ShuntCheck

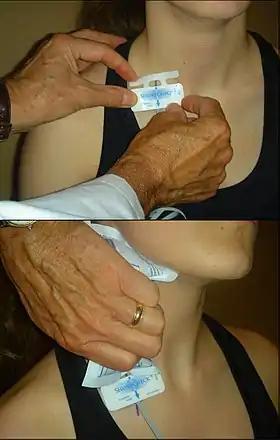
ShuntCheck Sensor & Ice Placement

ShuntCheck is a non-invasive diagnostic medical device which detects flow in the cerebral shunts of hydrocephalus patients. Neurosurgeons can use ShuntCheck flow results along with other diagnostic tests to assess shunt function and malfunction.